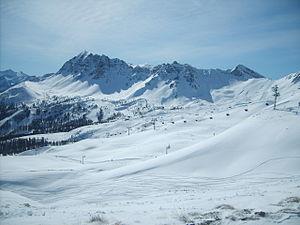
Station de ski de Vars
La Forêt Blanche est un regroupement de deux stations de sports d'hiver se situant en France dans le département des Hautes-Alpes, classé « Grand domaine » et « Nouvelle glisse ».
Vars est une commune française située dans le département des Hautes-Alpes en région Provence-Alpes-Côte d'Azur.